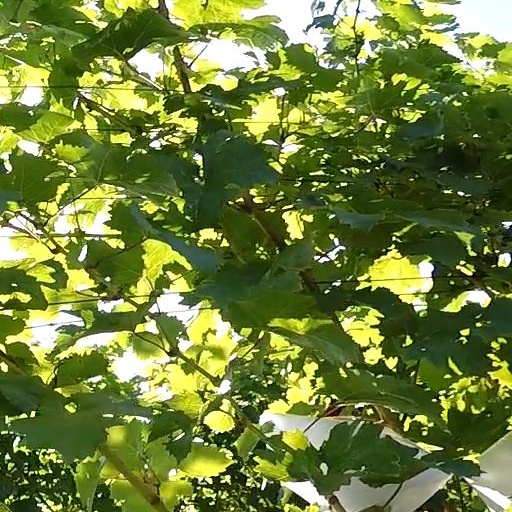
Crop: grape